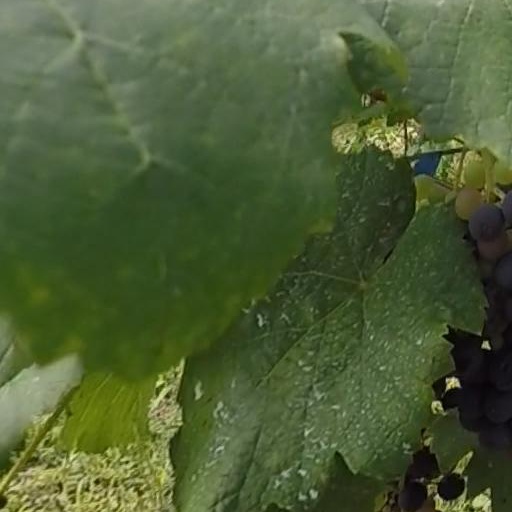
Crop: grape